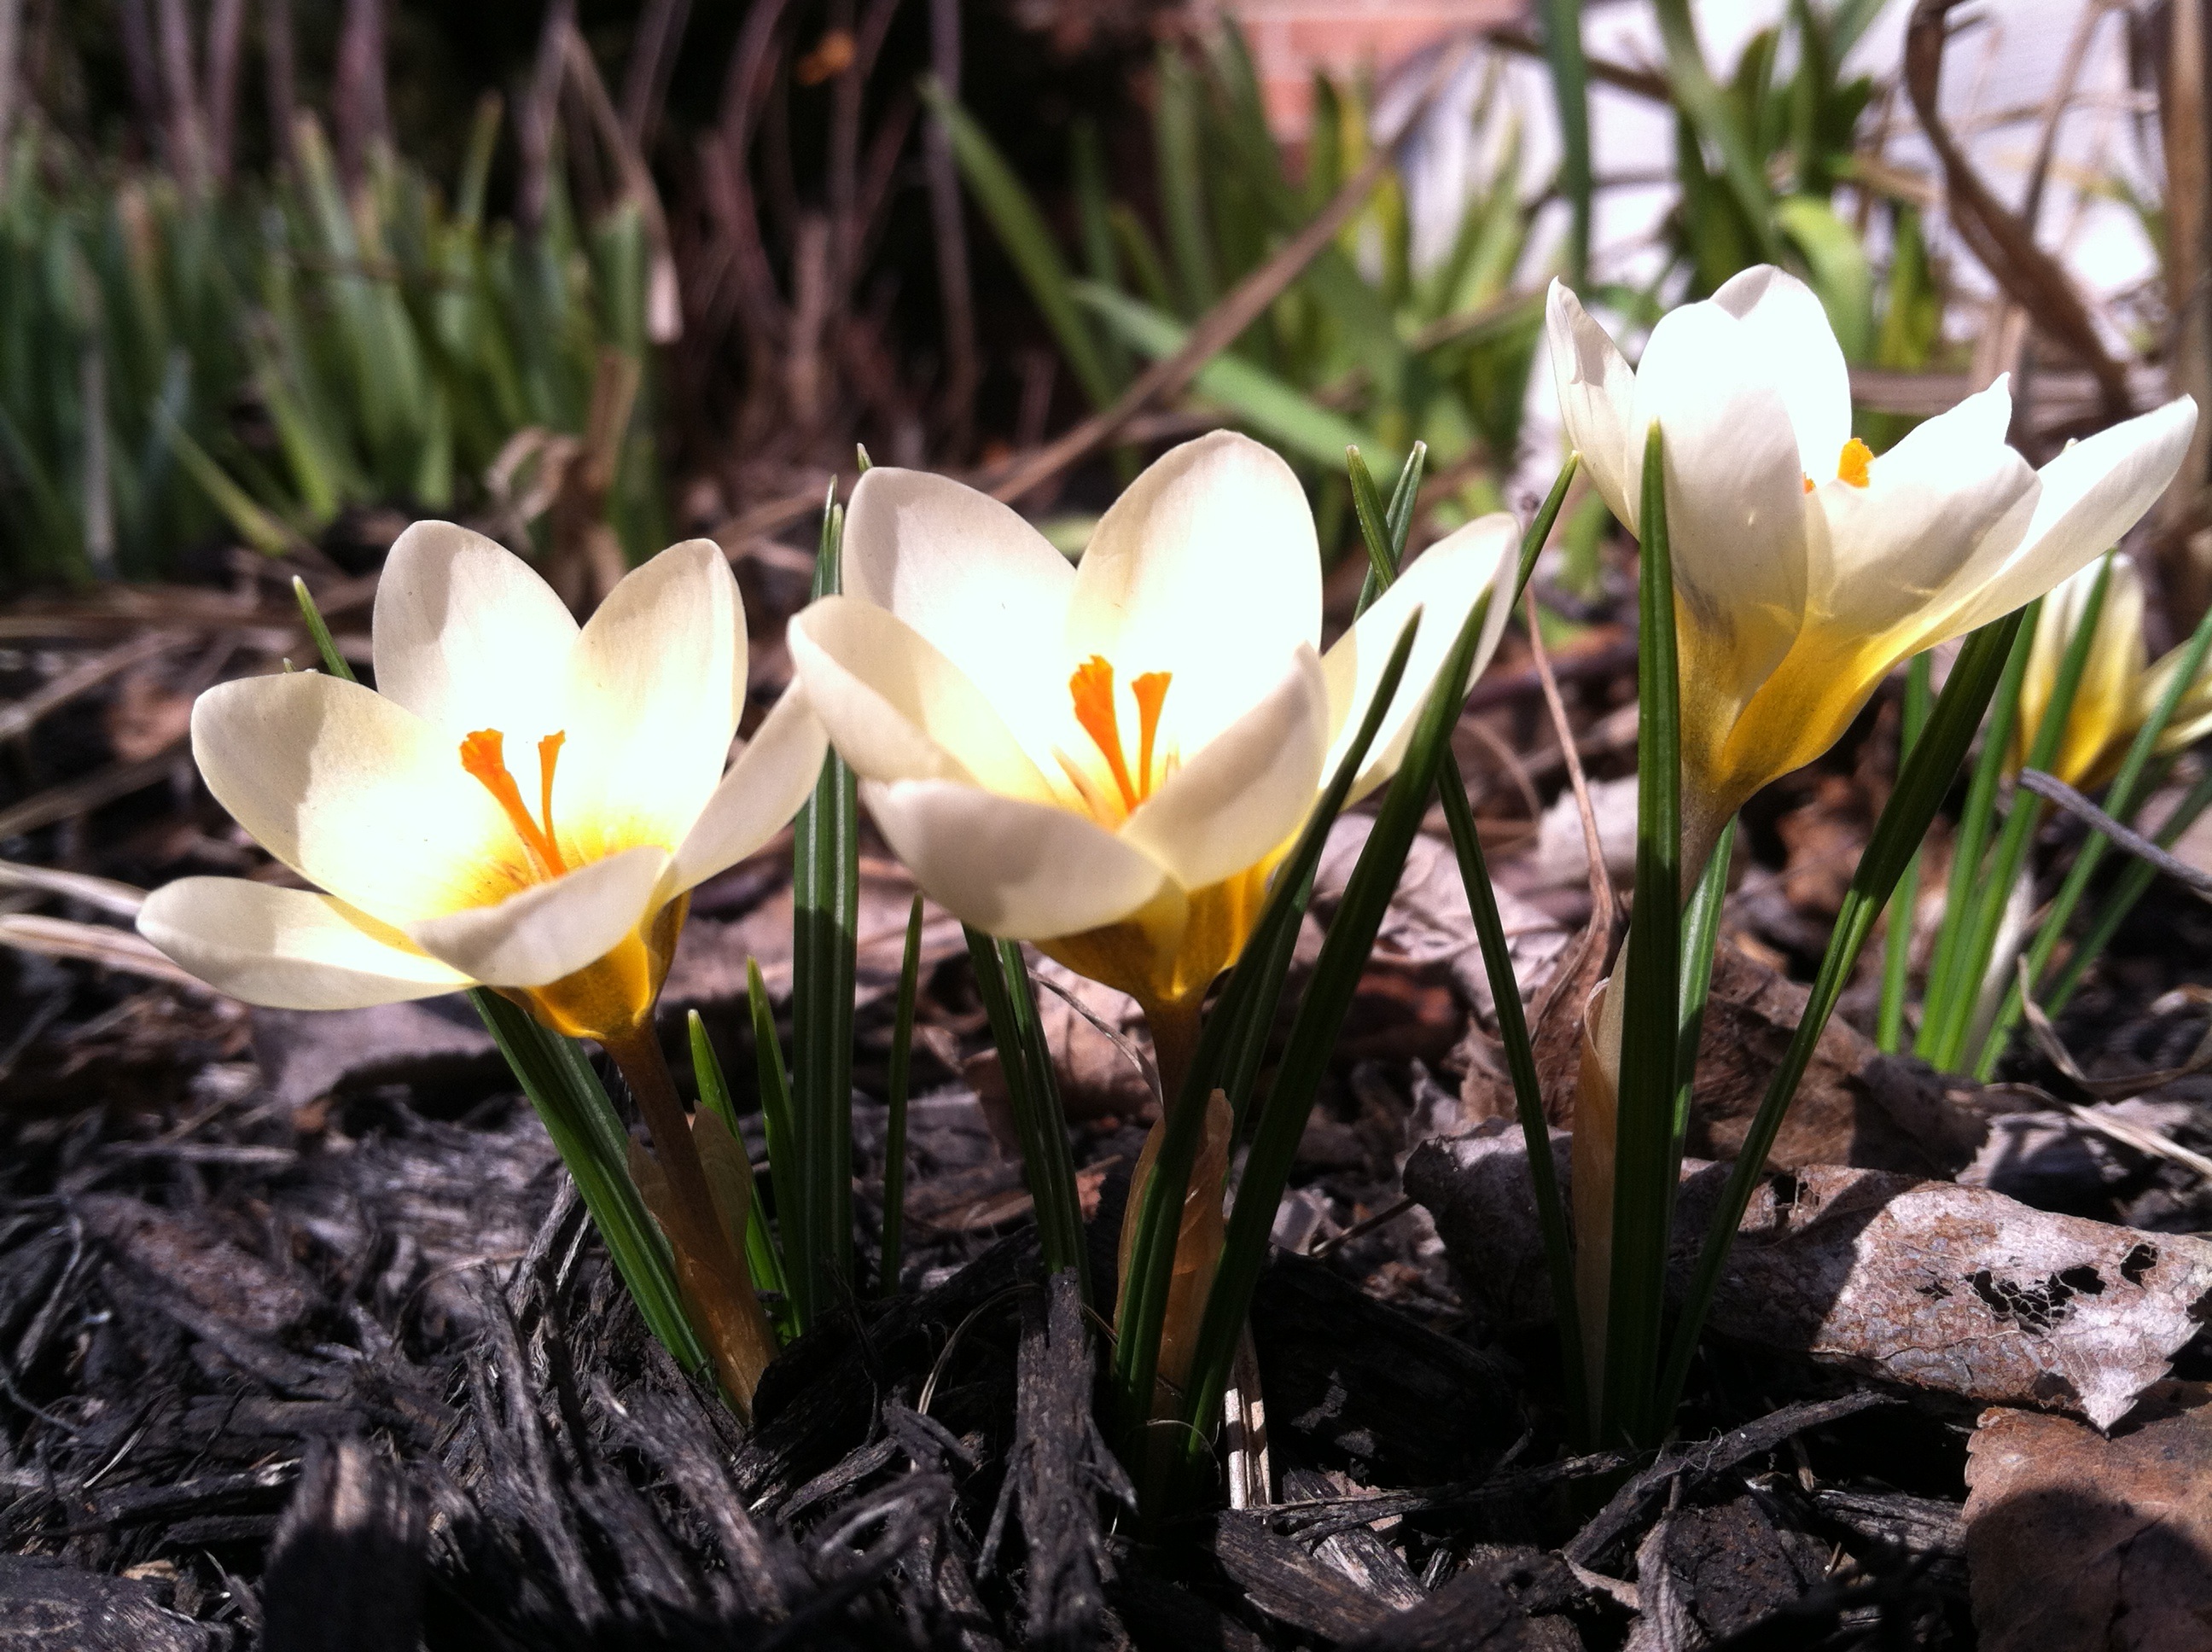
nature, plant, white, flower, petal, spring, botany, flora, wildflower, crocus, flowering plant, land plant, fawn lily